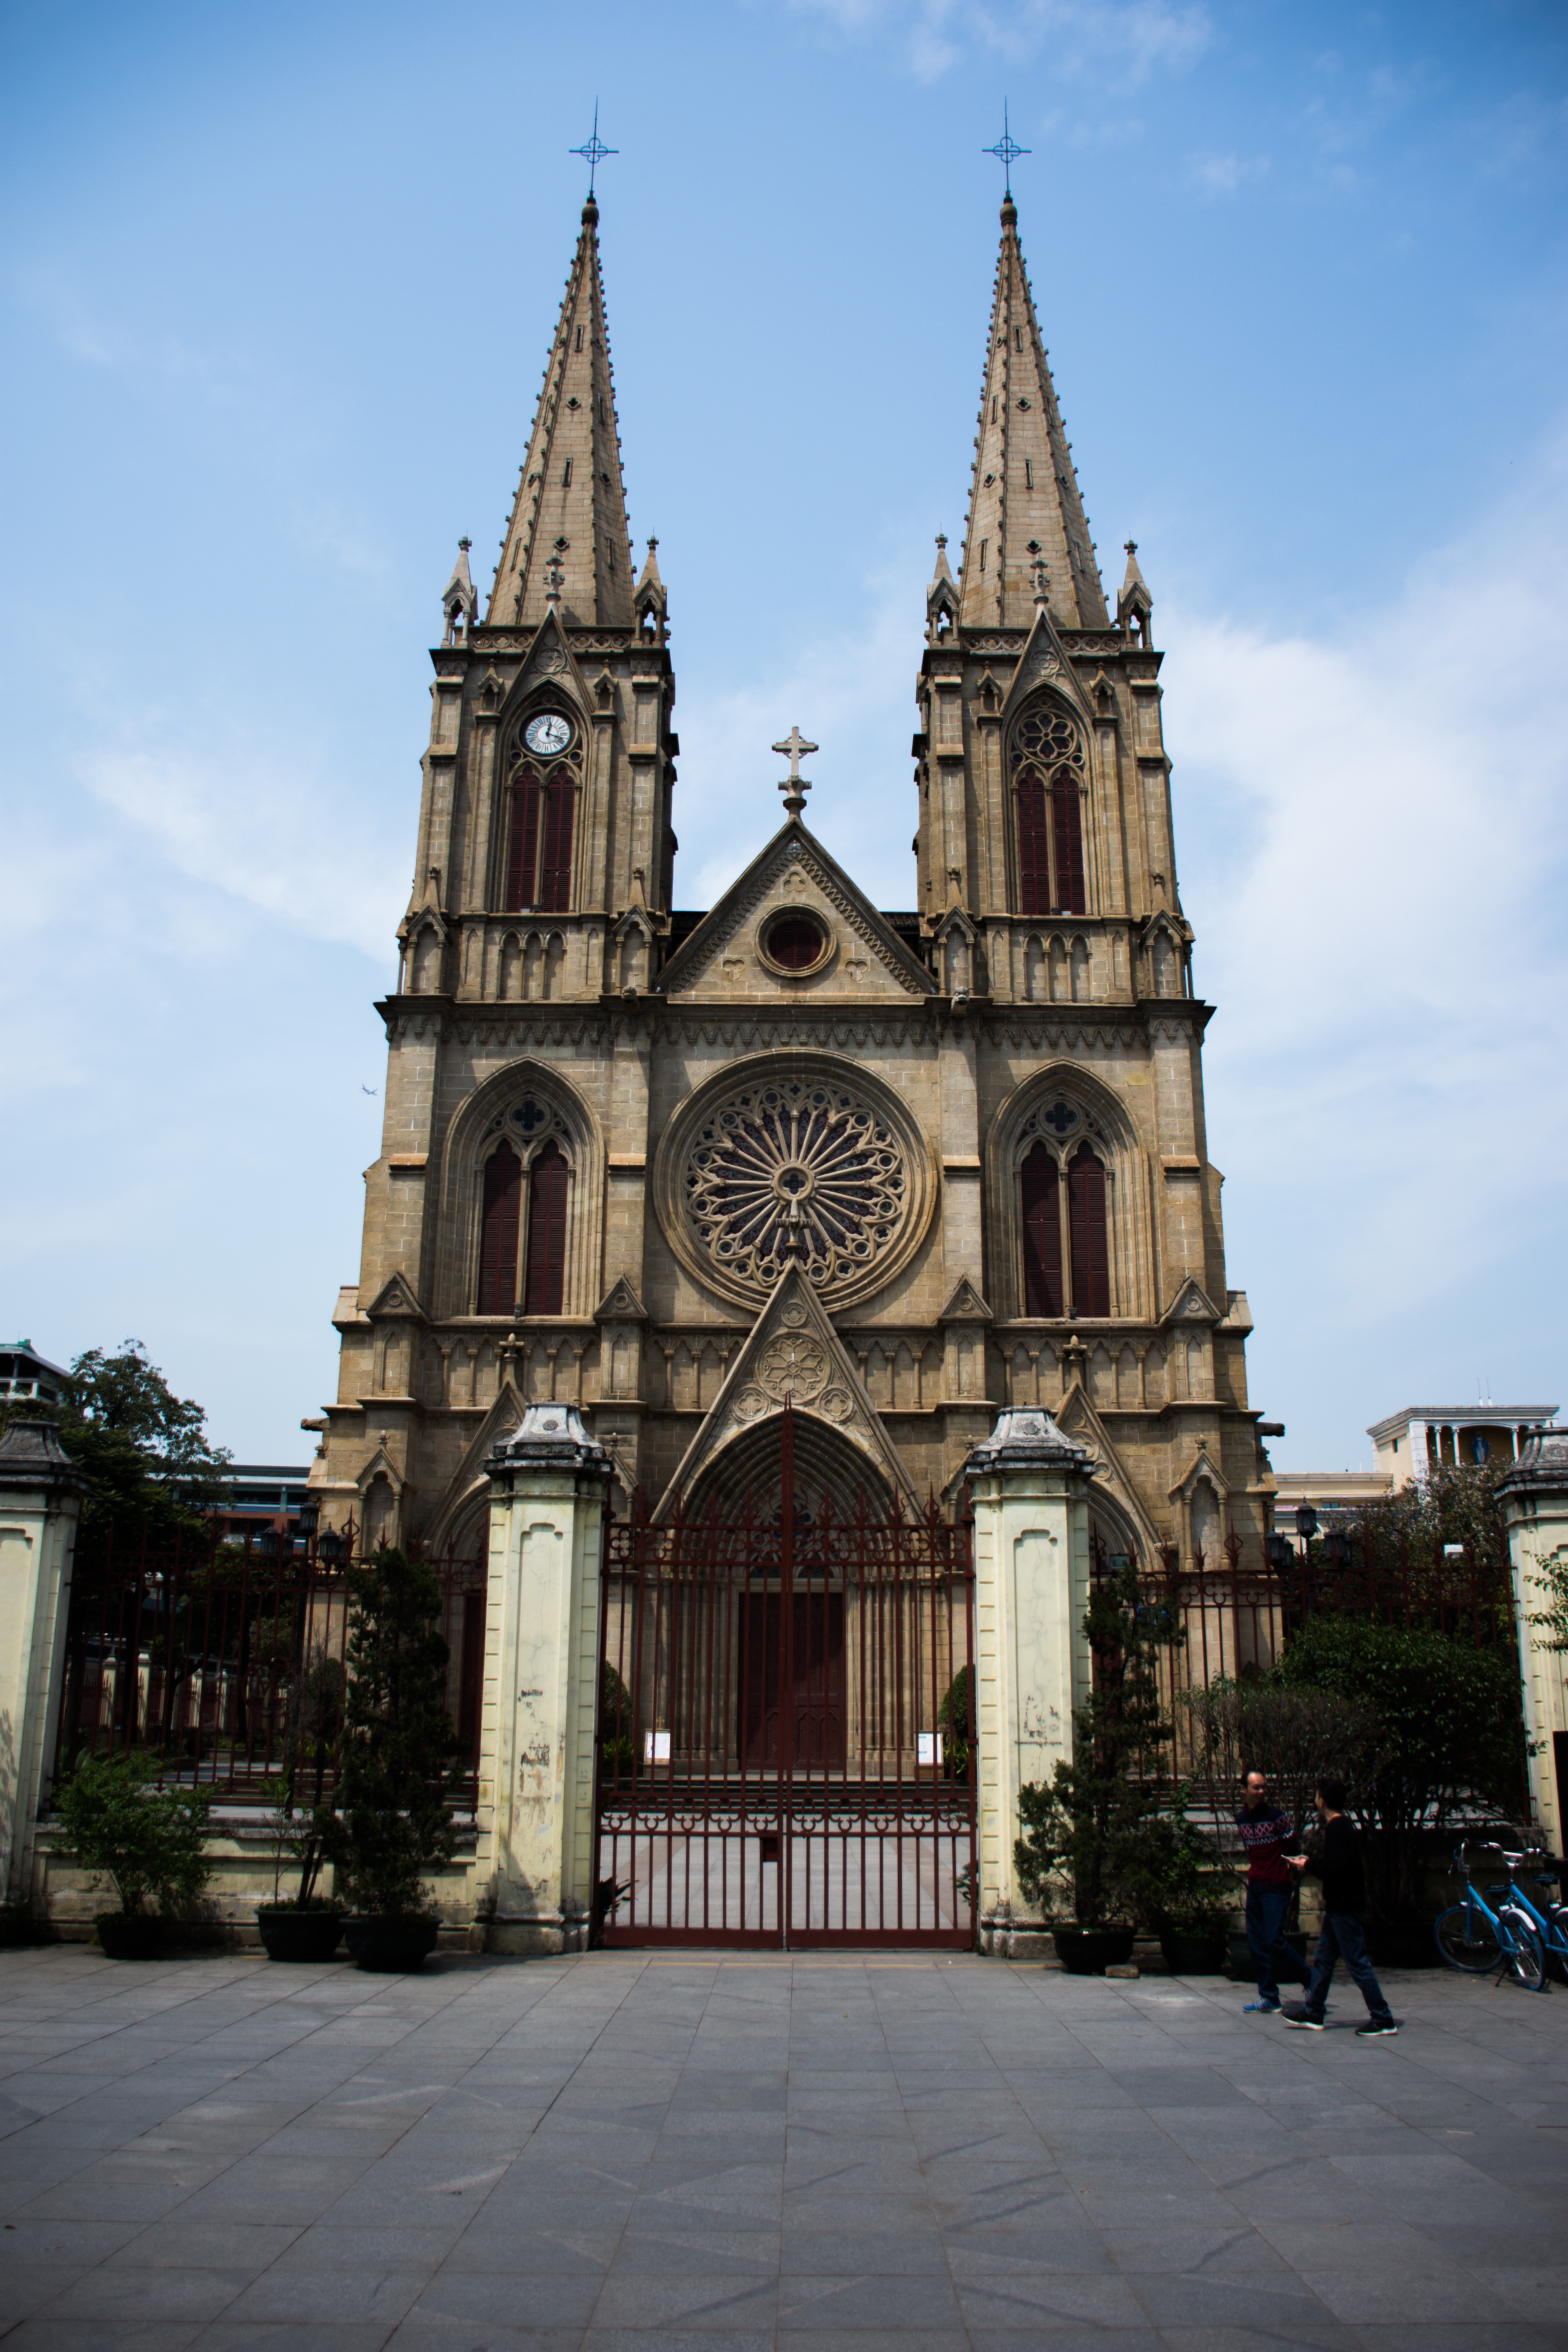
architecture, building, city, landmark, facade, church, cathedral, place of worship, spire, canton, basilica, gothic architecture, sunny days